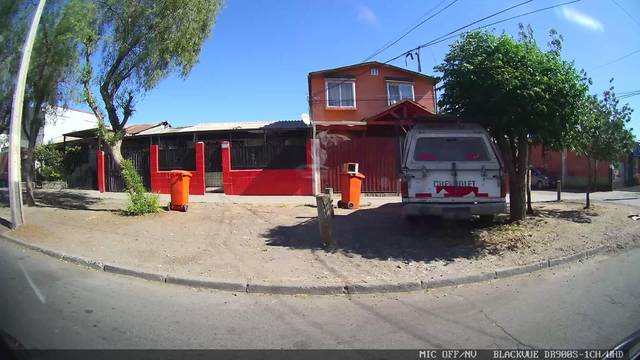
Region: Chile
Coordinates: -33.452, -70.72